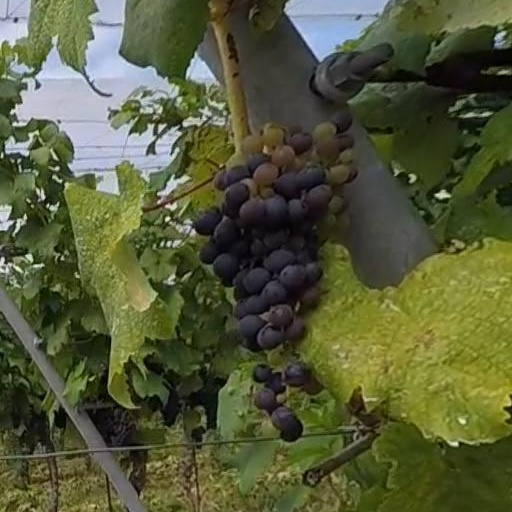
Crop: grape